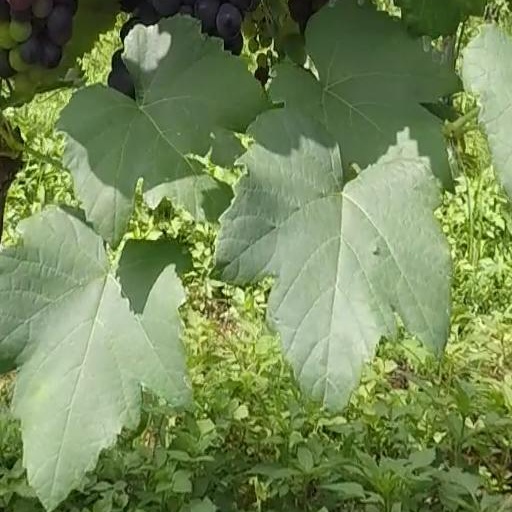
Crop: grape